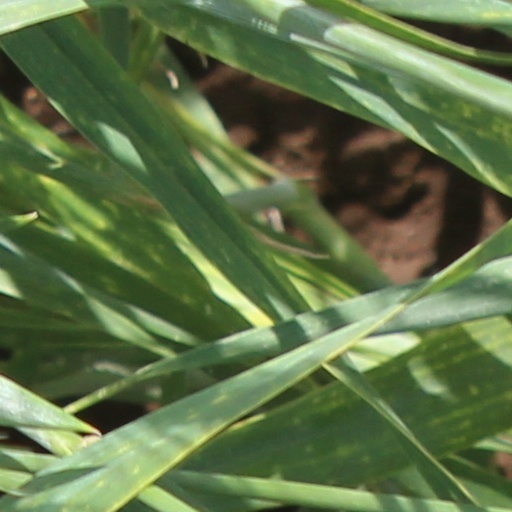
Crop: wheat